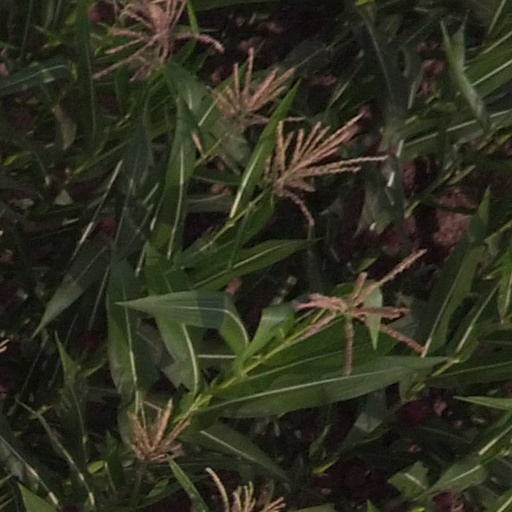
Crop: maize; corn